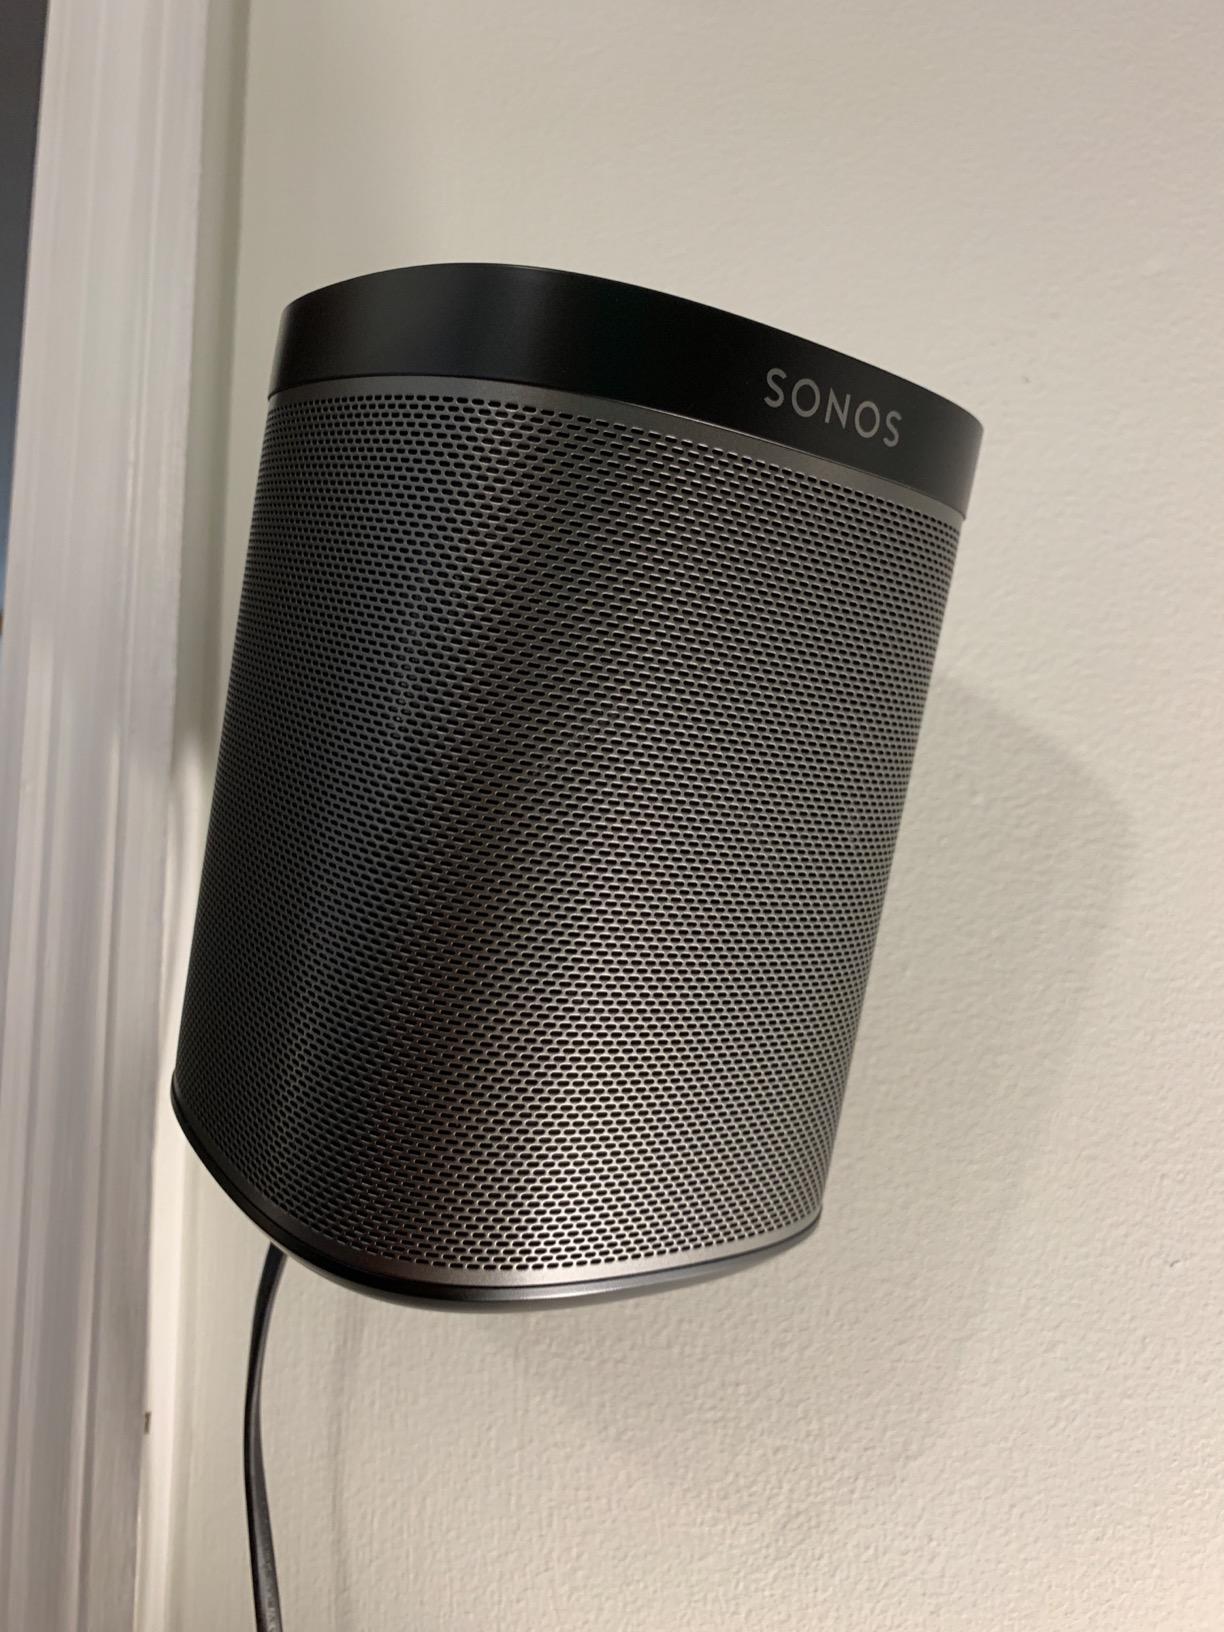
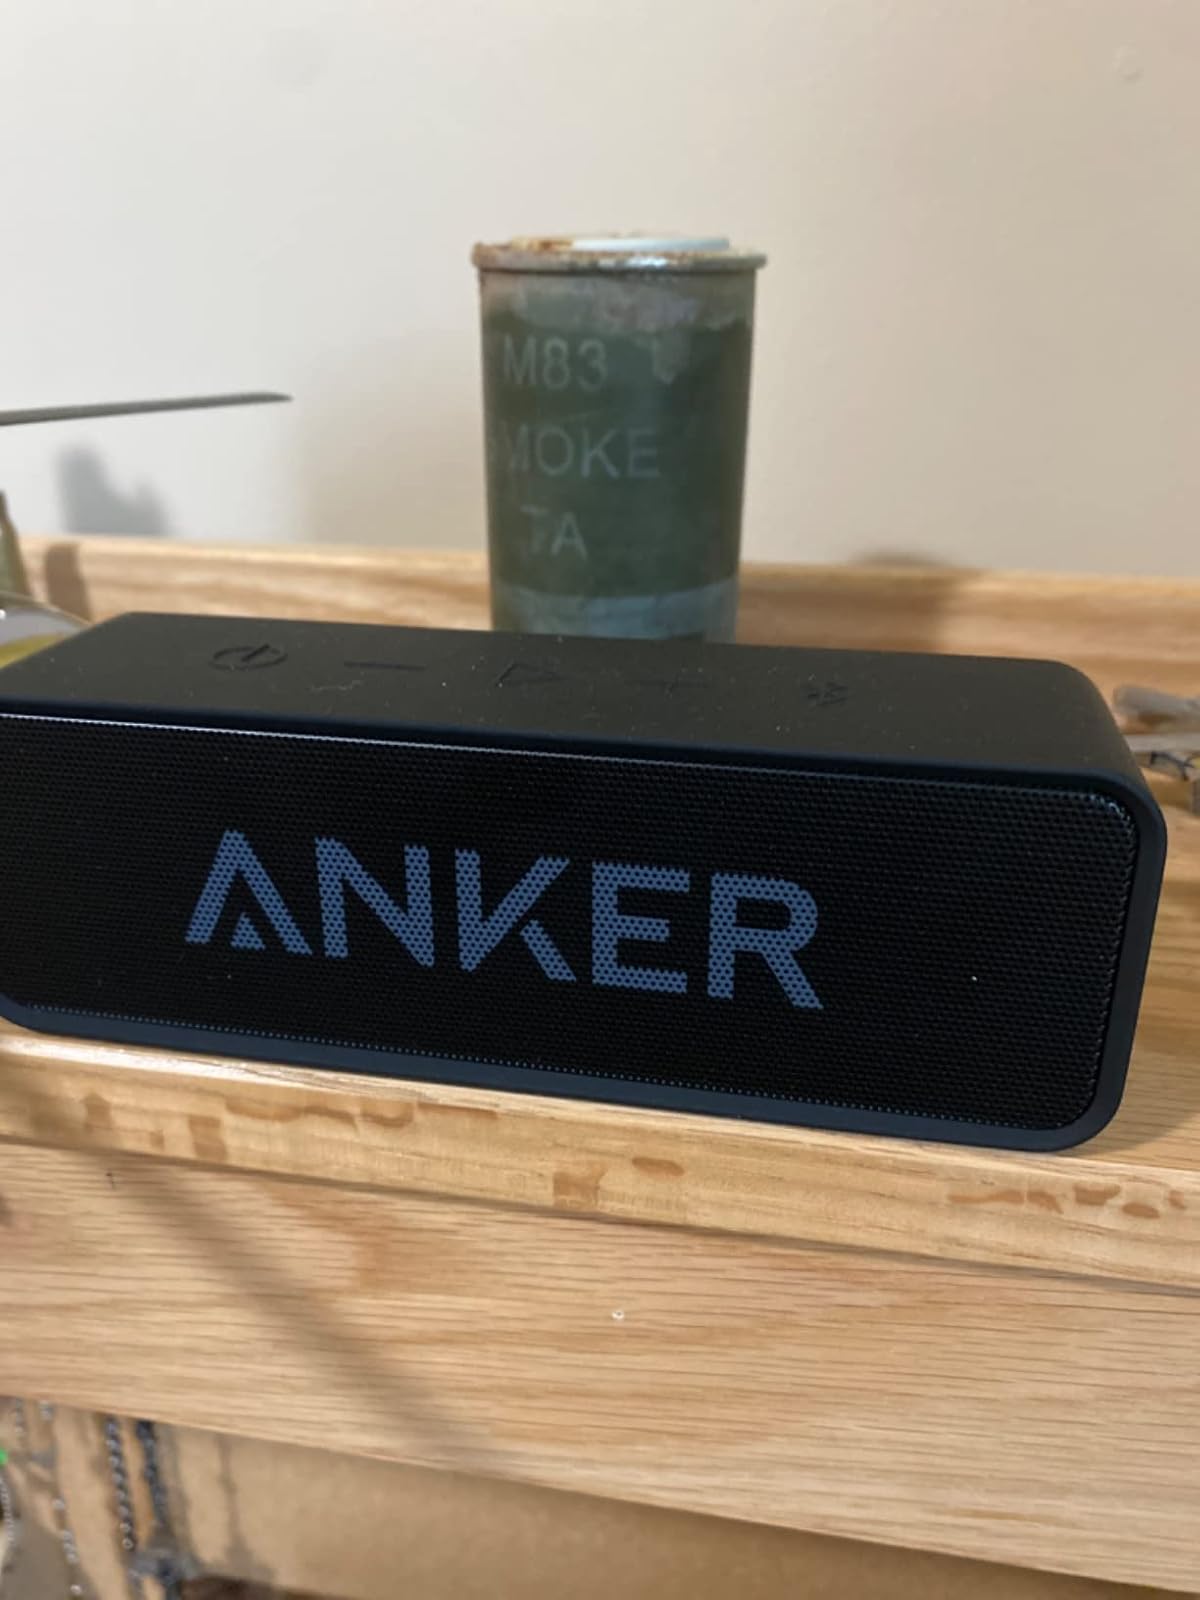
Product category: speaker
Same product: no